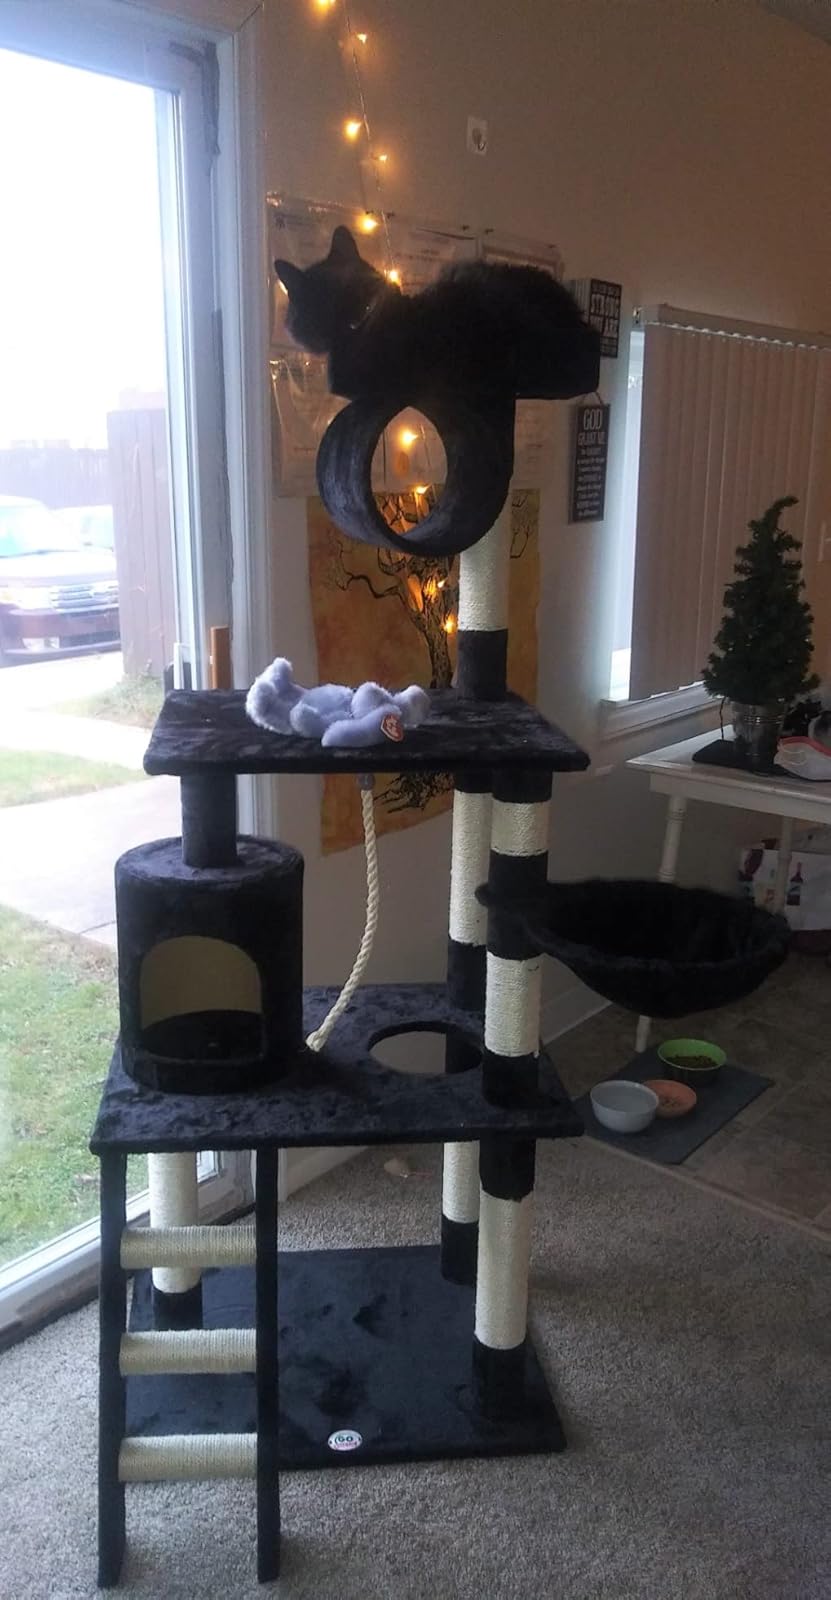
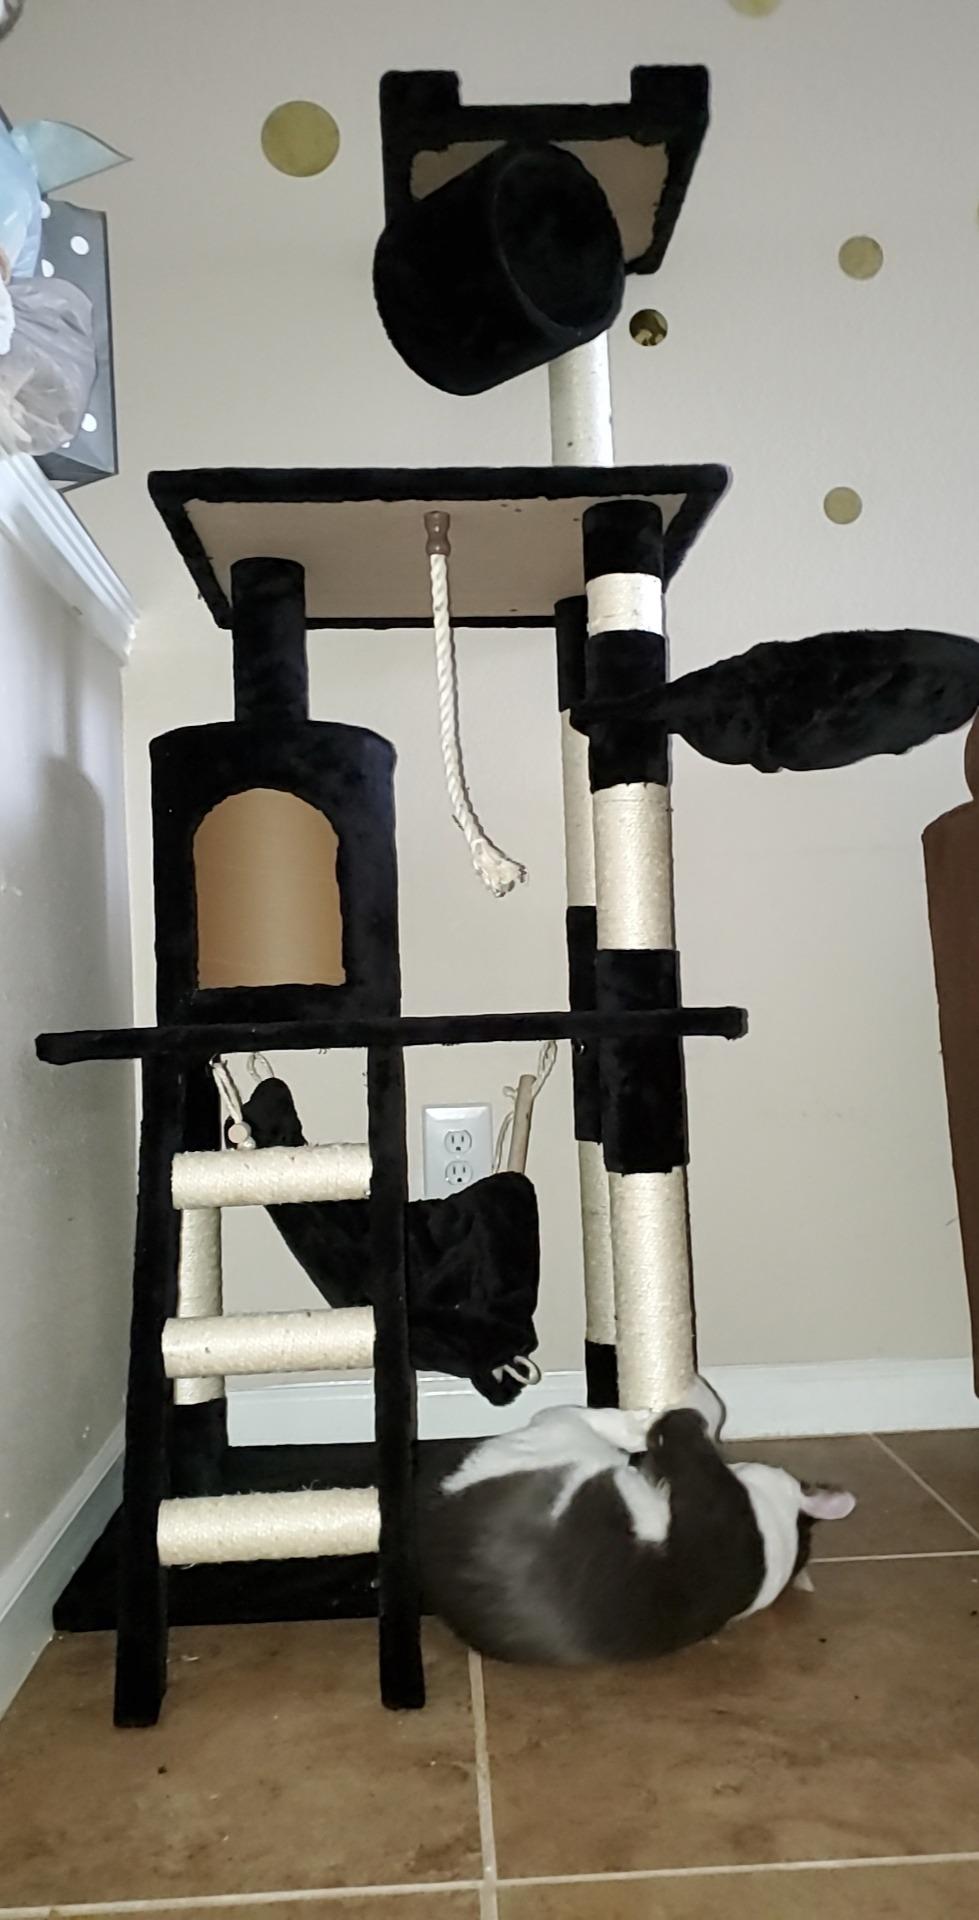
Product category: items_cat tree
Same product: yes